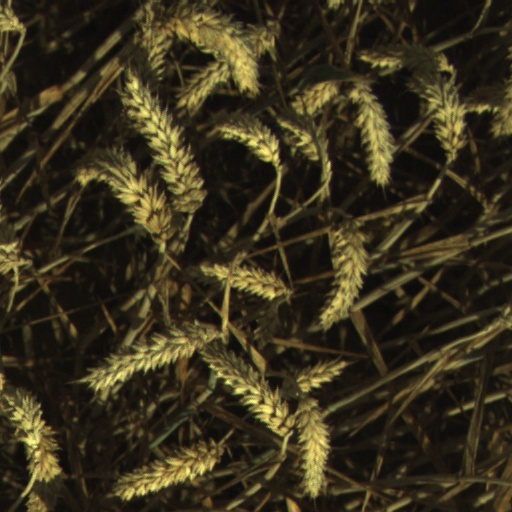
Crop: wheat